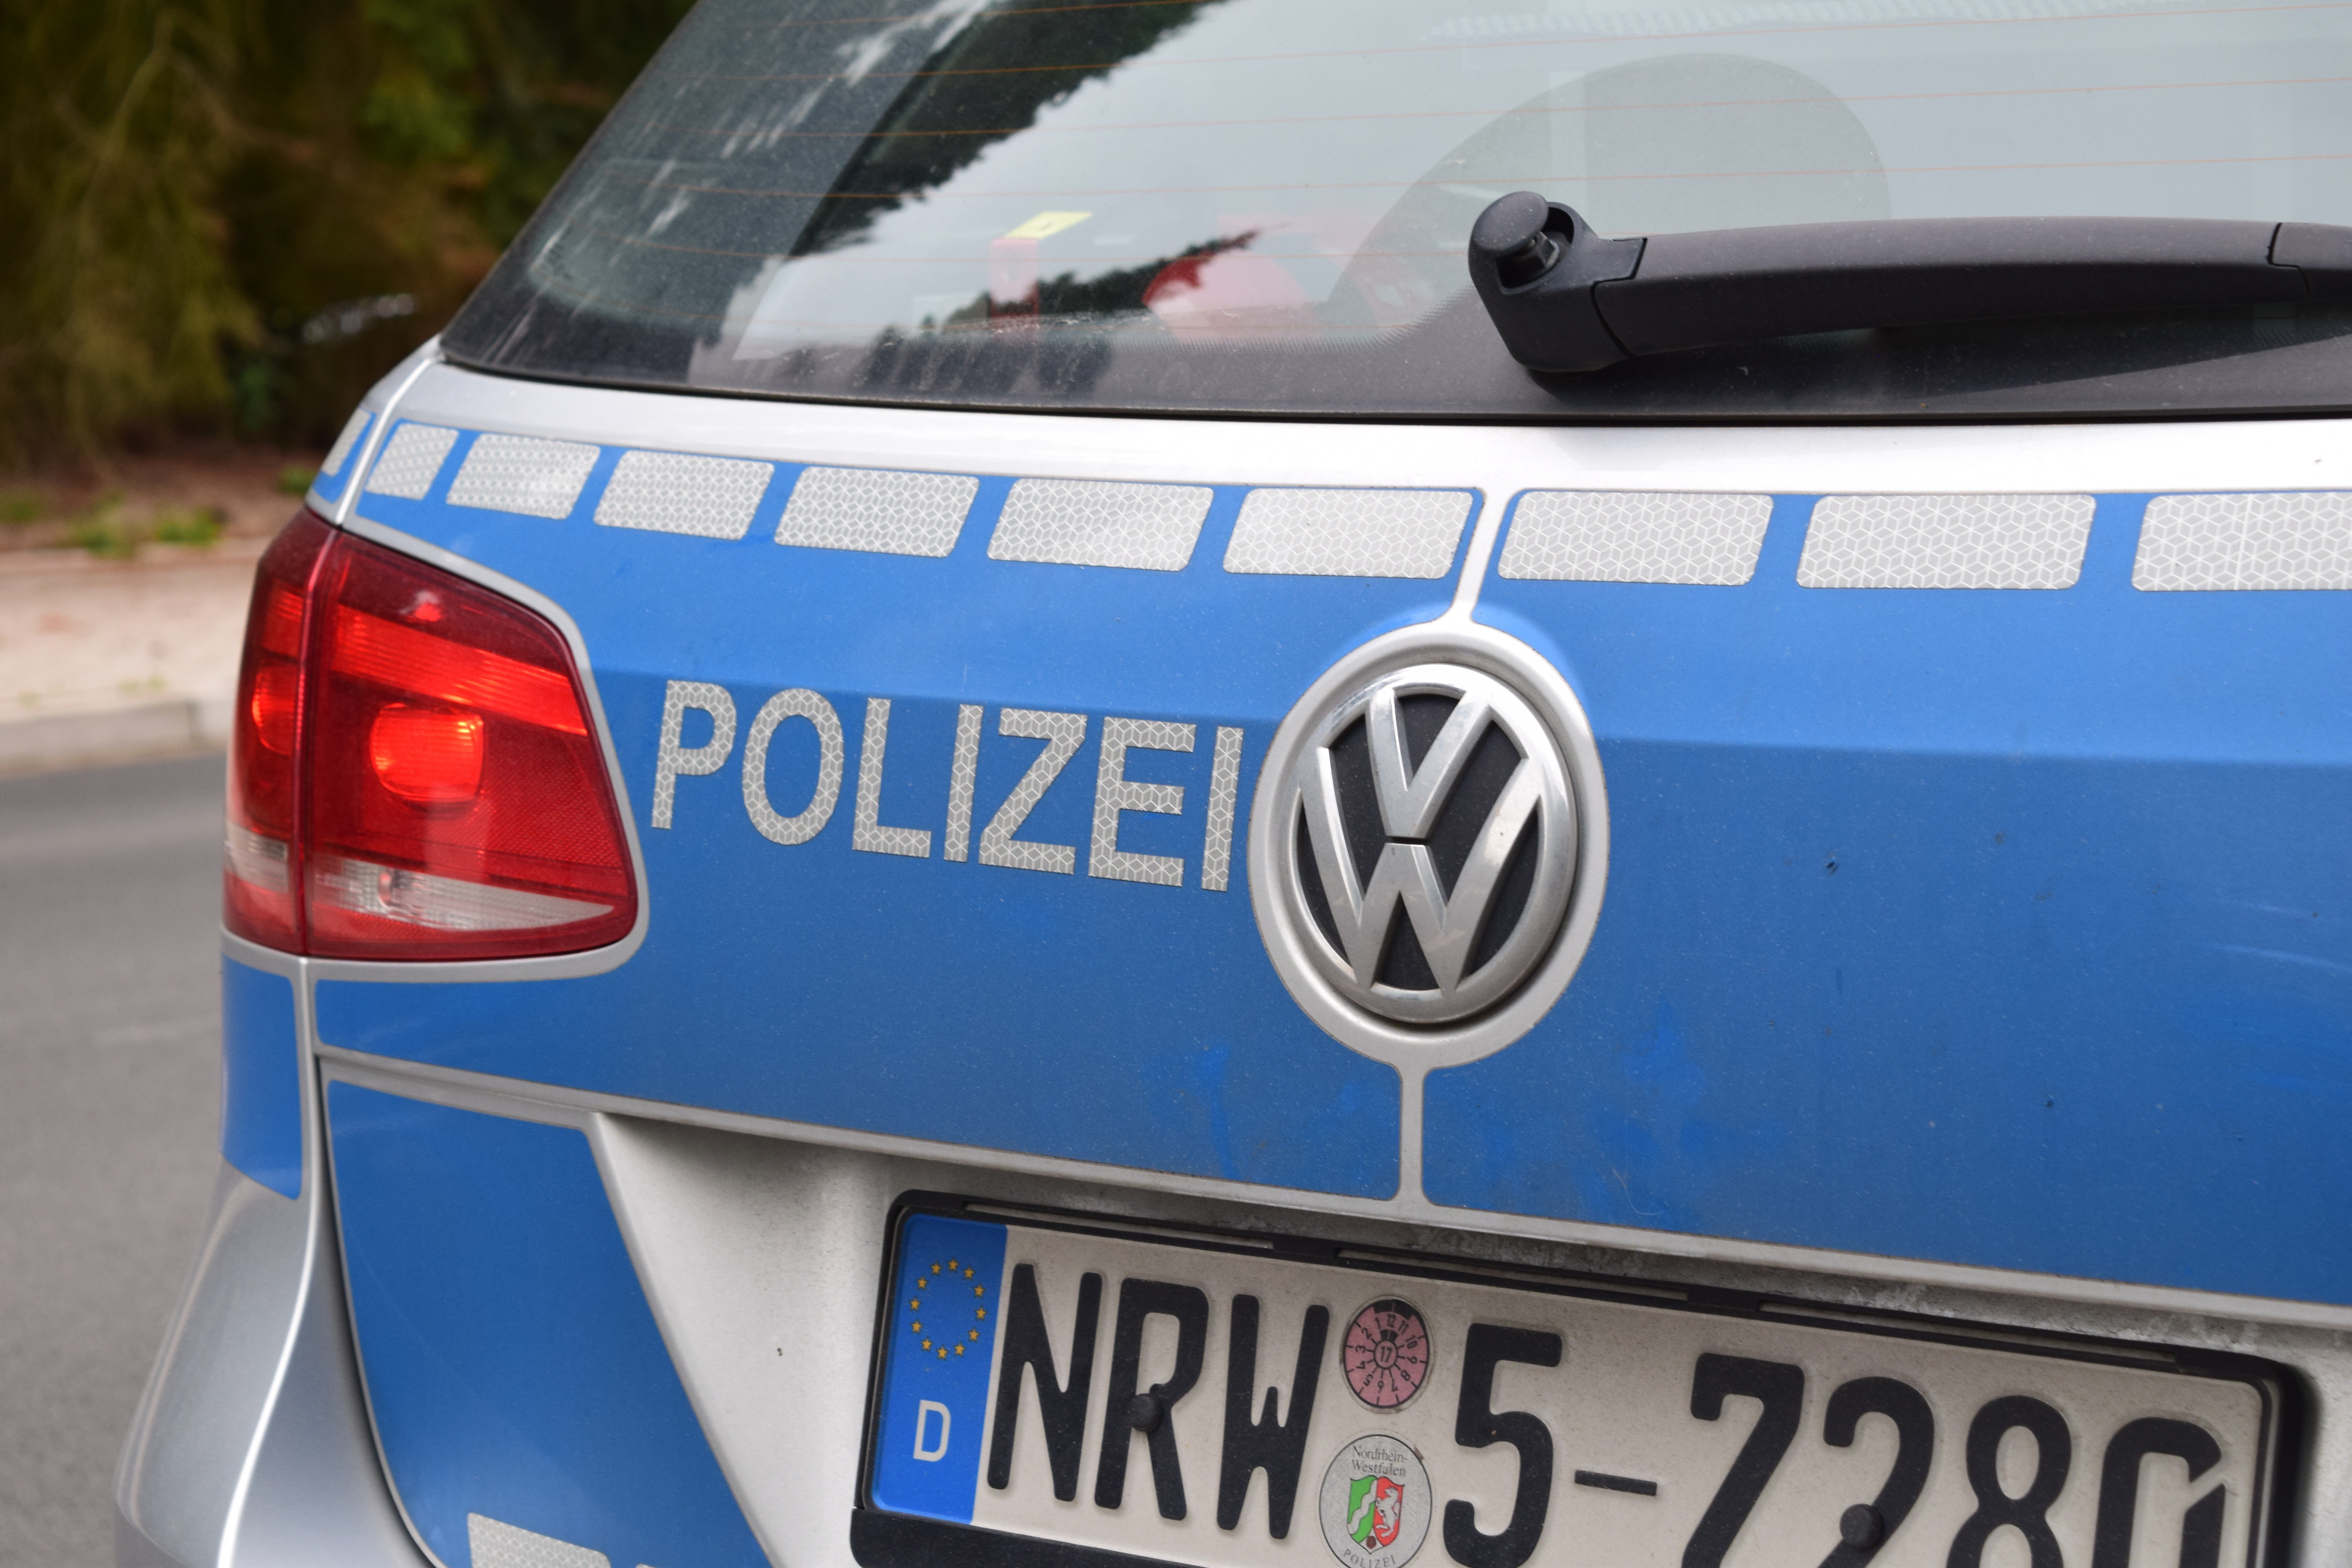
car, wheel, volkswagen, vehicle, bumper, police, germany, patrol, city car, police car, patrol car, state authority, police officers, automobile make, automotive exterior, vehicle registration plate